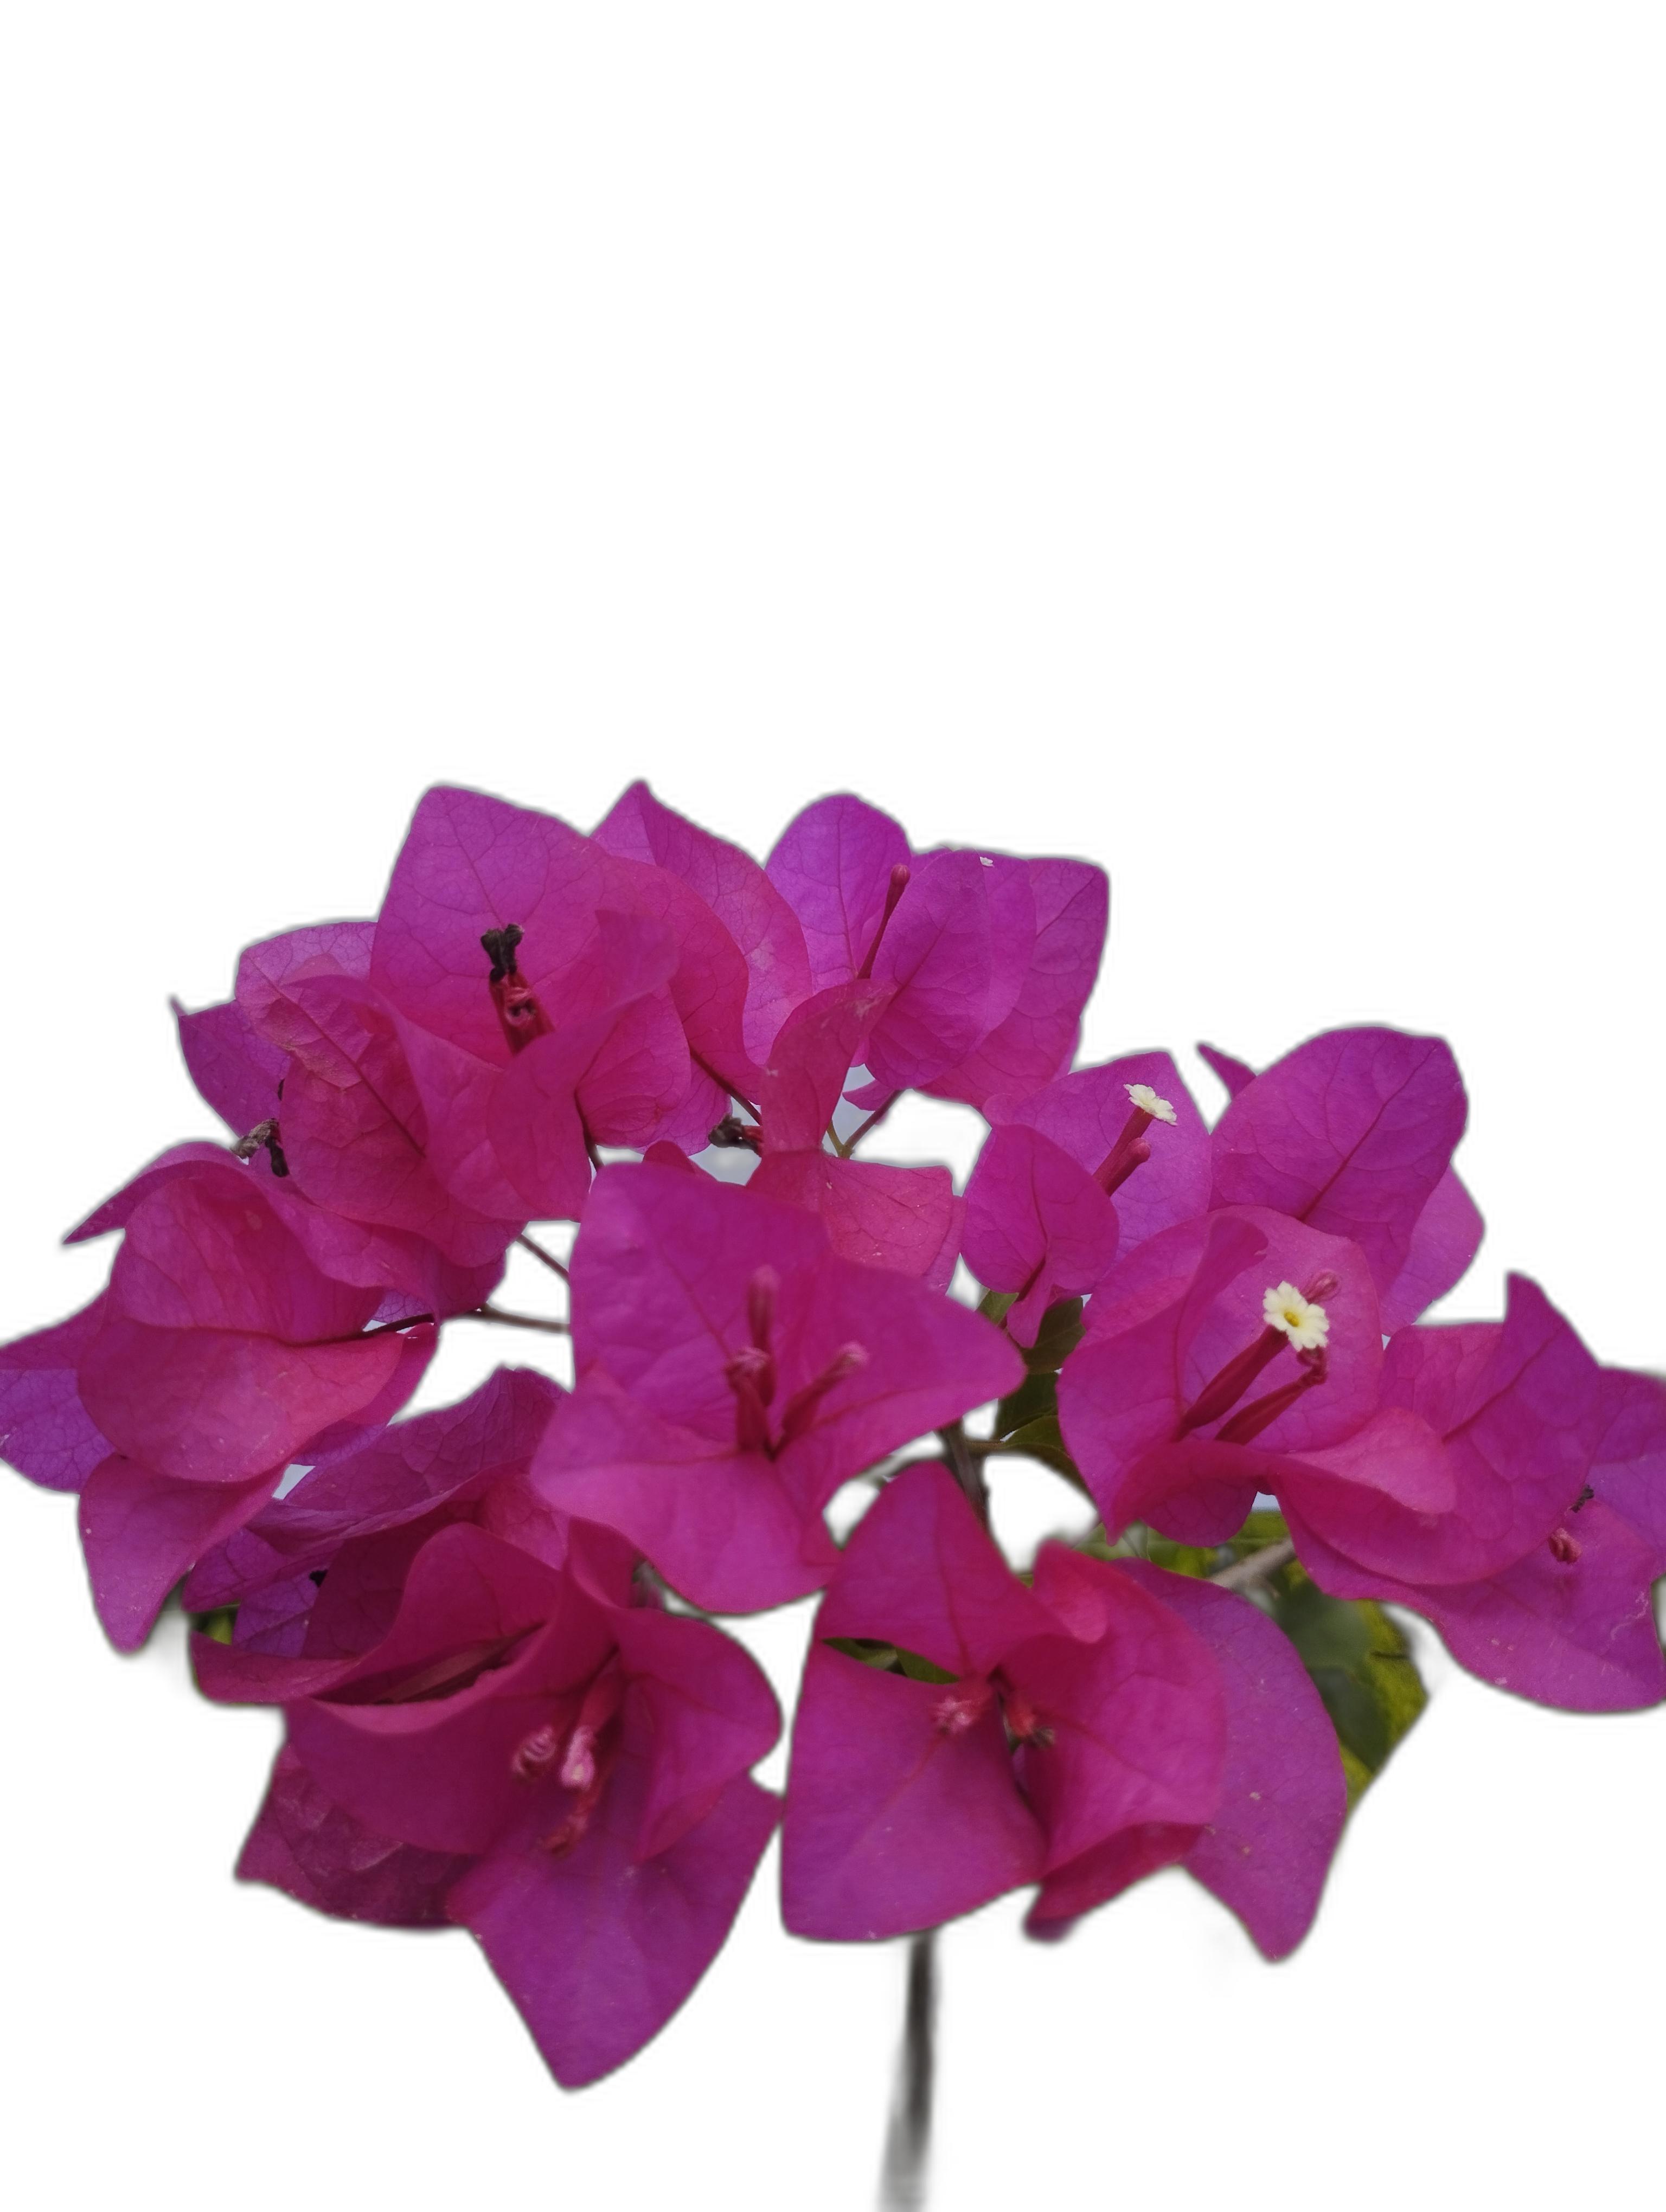
Label: Bougainvillea